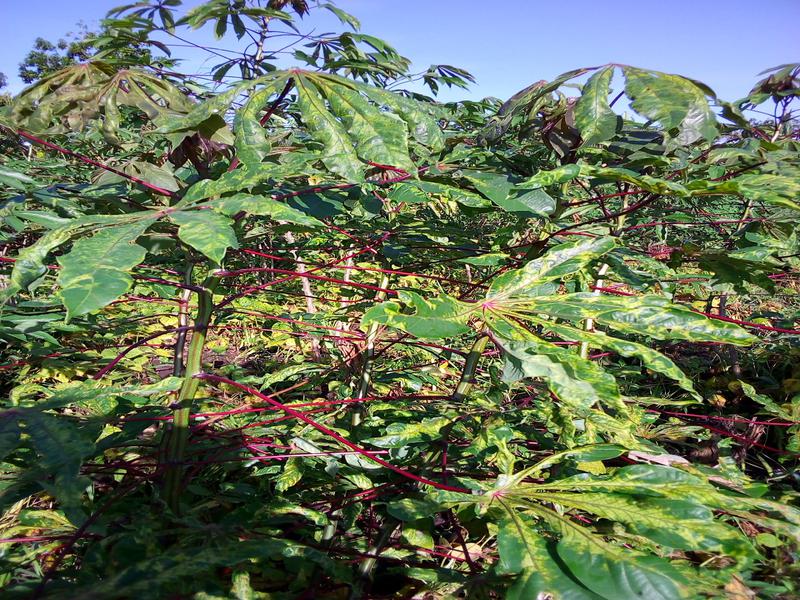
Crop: cassava
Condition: mosaic_disease